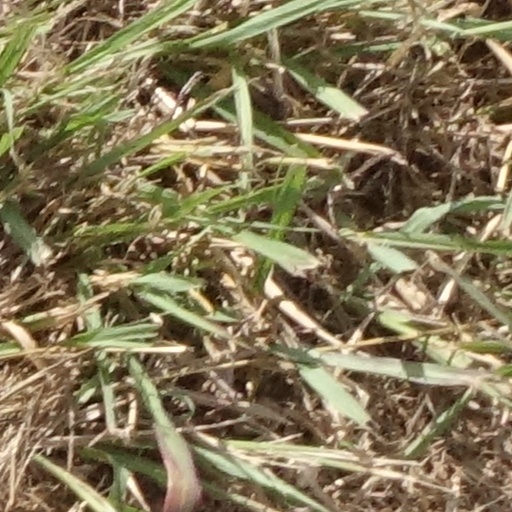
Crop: sorghum